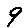
Label: 9